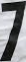
Number: 7